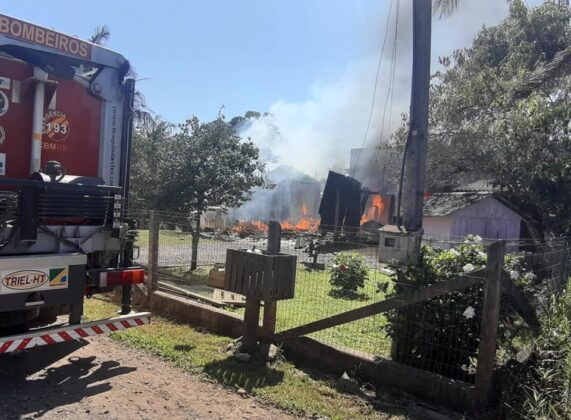
Fire: yes
Smoke: yes